List of churches in the Roman Catholic Diocese of Des Moines

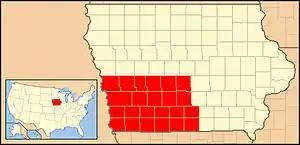
Diocese of Des Moines in red

This is a list of current and former Roman Catholic churches in the Roman Catholic Diocese of Des Moines. The diocese includes more than 80 churches located throughout southwestern Iowa. The cathedral church of the diocese is St. Ambrose Cathedral in Des Moines.